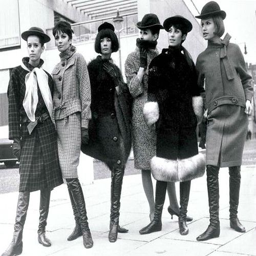
fashions at awards , photo by person